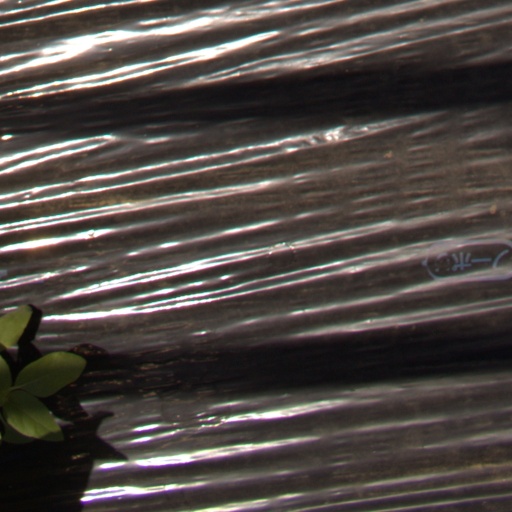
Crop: Jerusalem artichoke